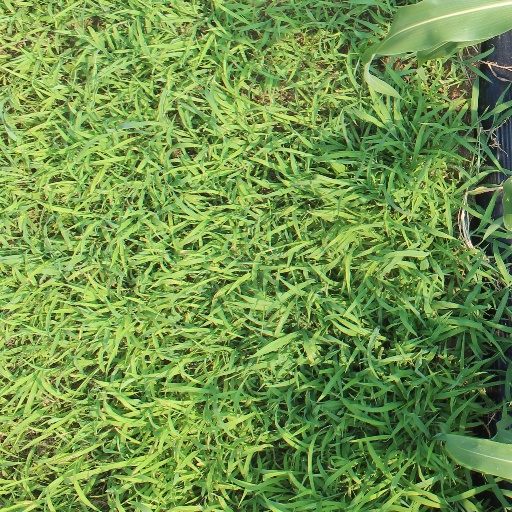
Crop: sorghum